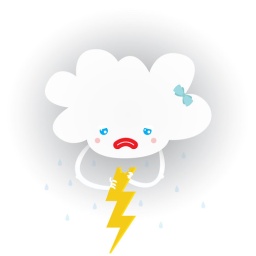
This cloud has been above my house for the pask week.